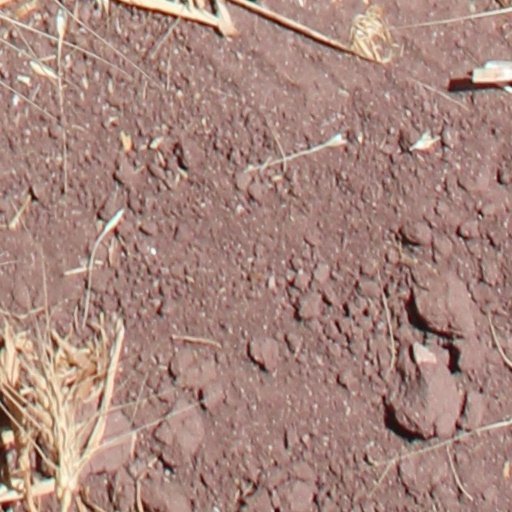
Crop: wheat